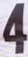
Number: 4